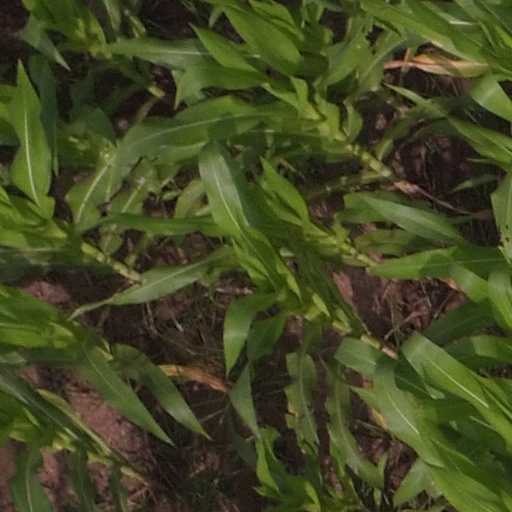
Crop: maize; corn